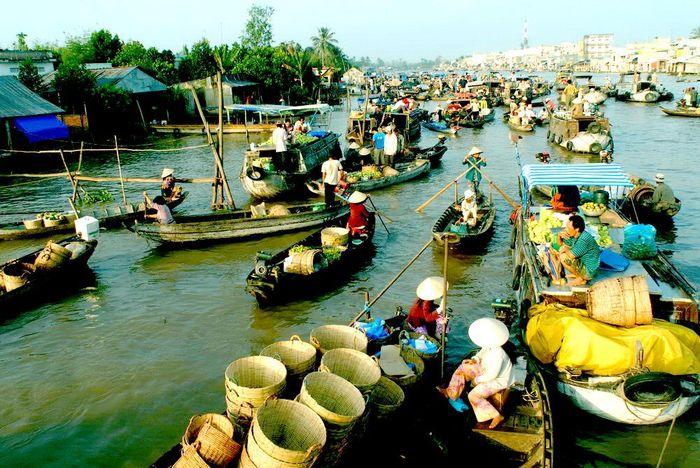
có nhiều chiếc thuyền đang ở gần nhau trên mặt nước